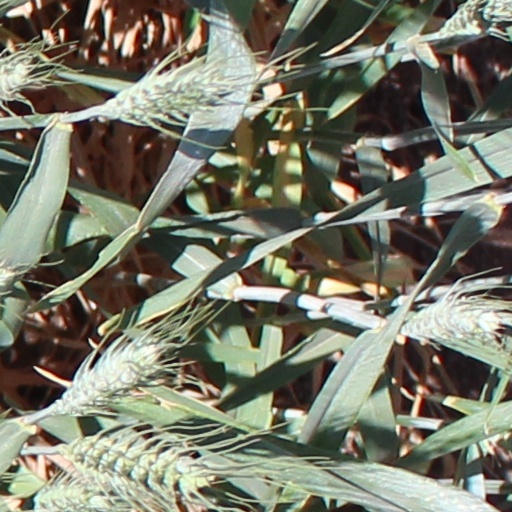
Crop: wheat